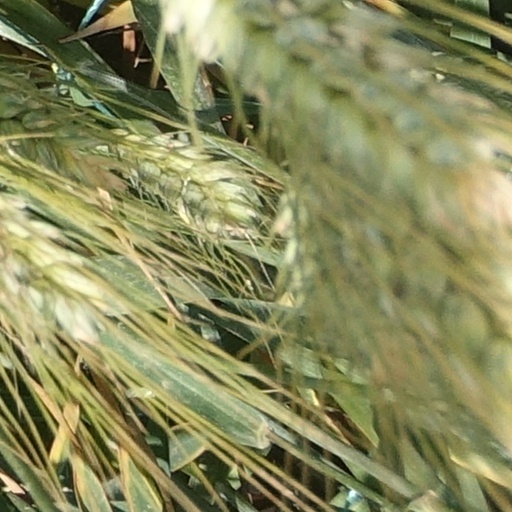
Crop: wheat